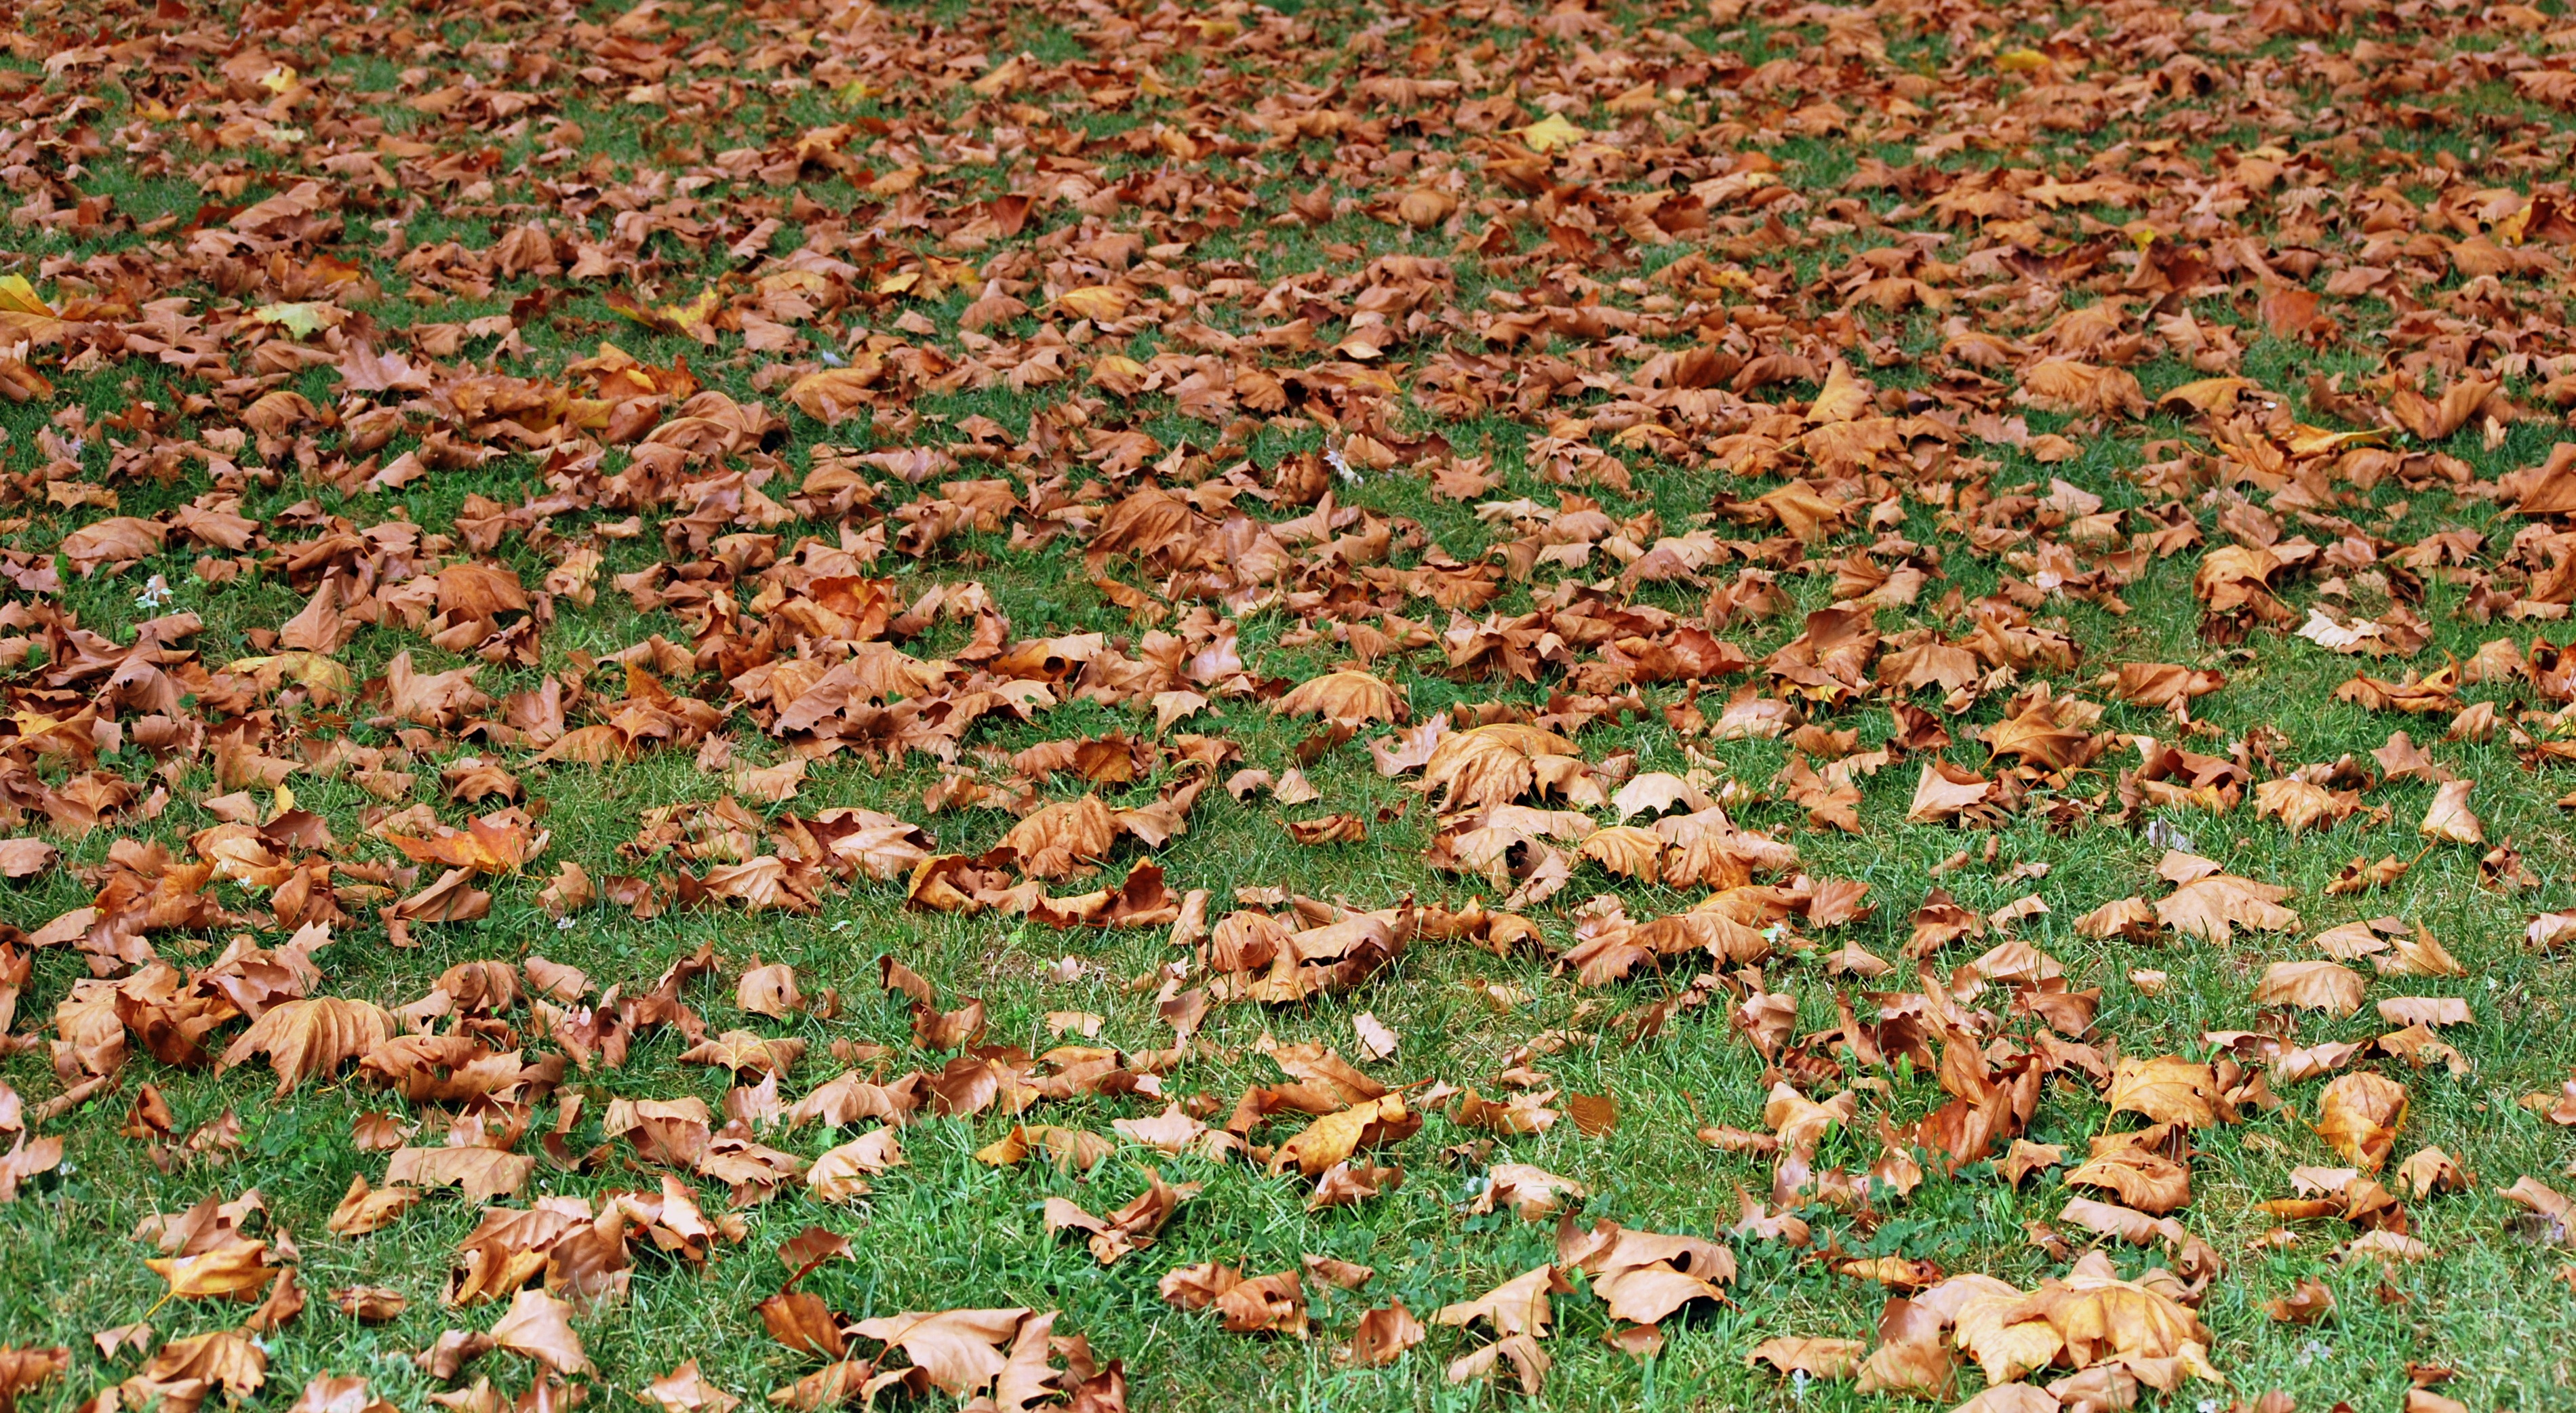
tree, nature, grass, plant, field, lawn, leaf, flower, autumn, soil, garden, season, prato, leaves, deciduous, carpet, woodland, ecosystem, dried leaves, annual plant